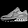
Label: Sneaker